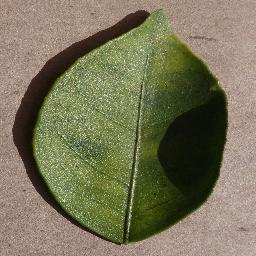
Label: Orange___Haunglongbing_(Citrus_greening)